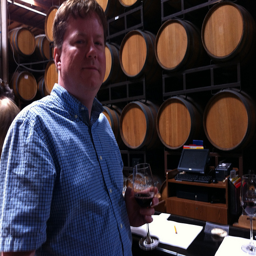
A man standing in a wine cellar filled with barrels of wine.
a man holding a glass of wine in front of many kegs of wine
A man standing in a wine cellar with a glass of red wine in his hand
A man standing in front of shelves full of kegs.
A man with a wine glass in a room full of casks